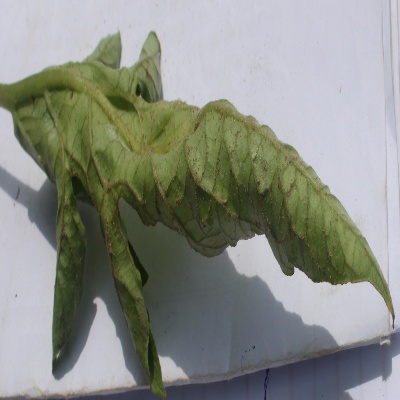
Crop: Tomato
Condition: leaf curl